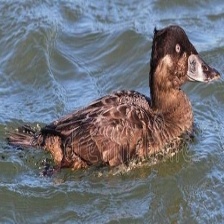
Species: SURF SCOTER
Scientific name: MELANITTA PERSPICILLATA
ImageNet parent category: drake